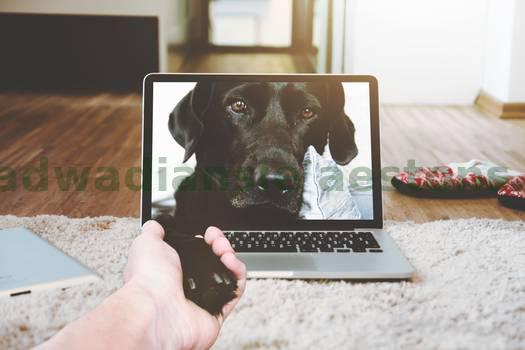
Label: Watermark